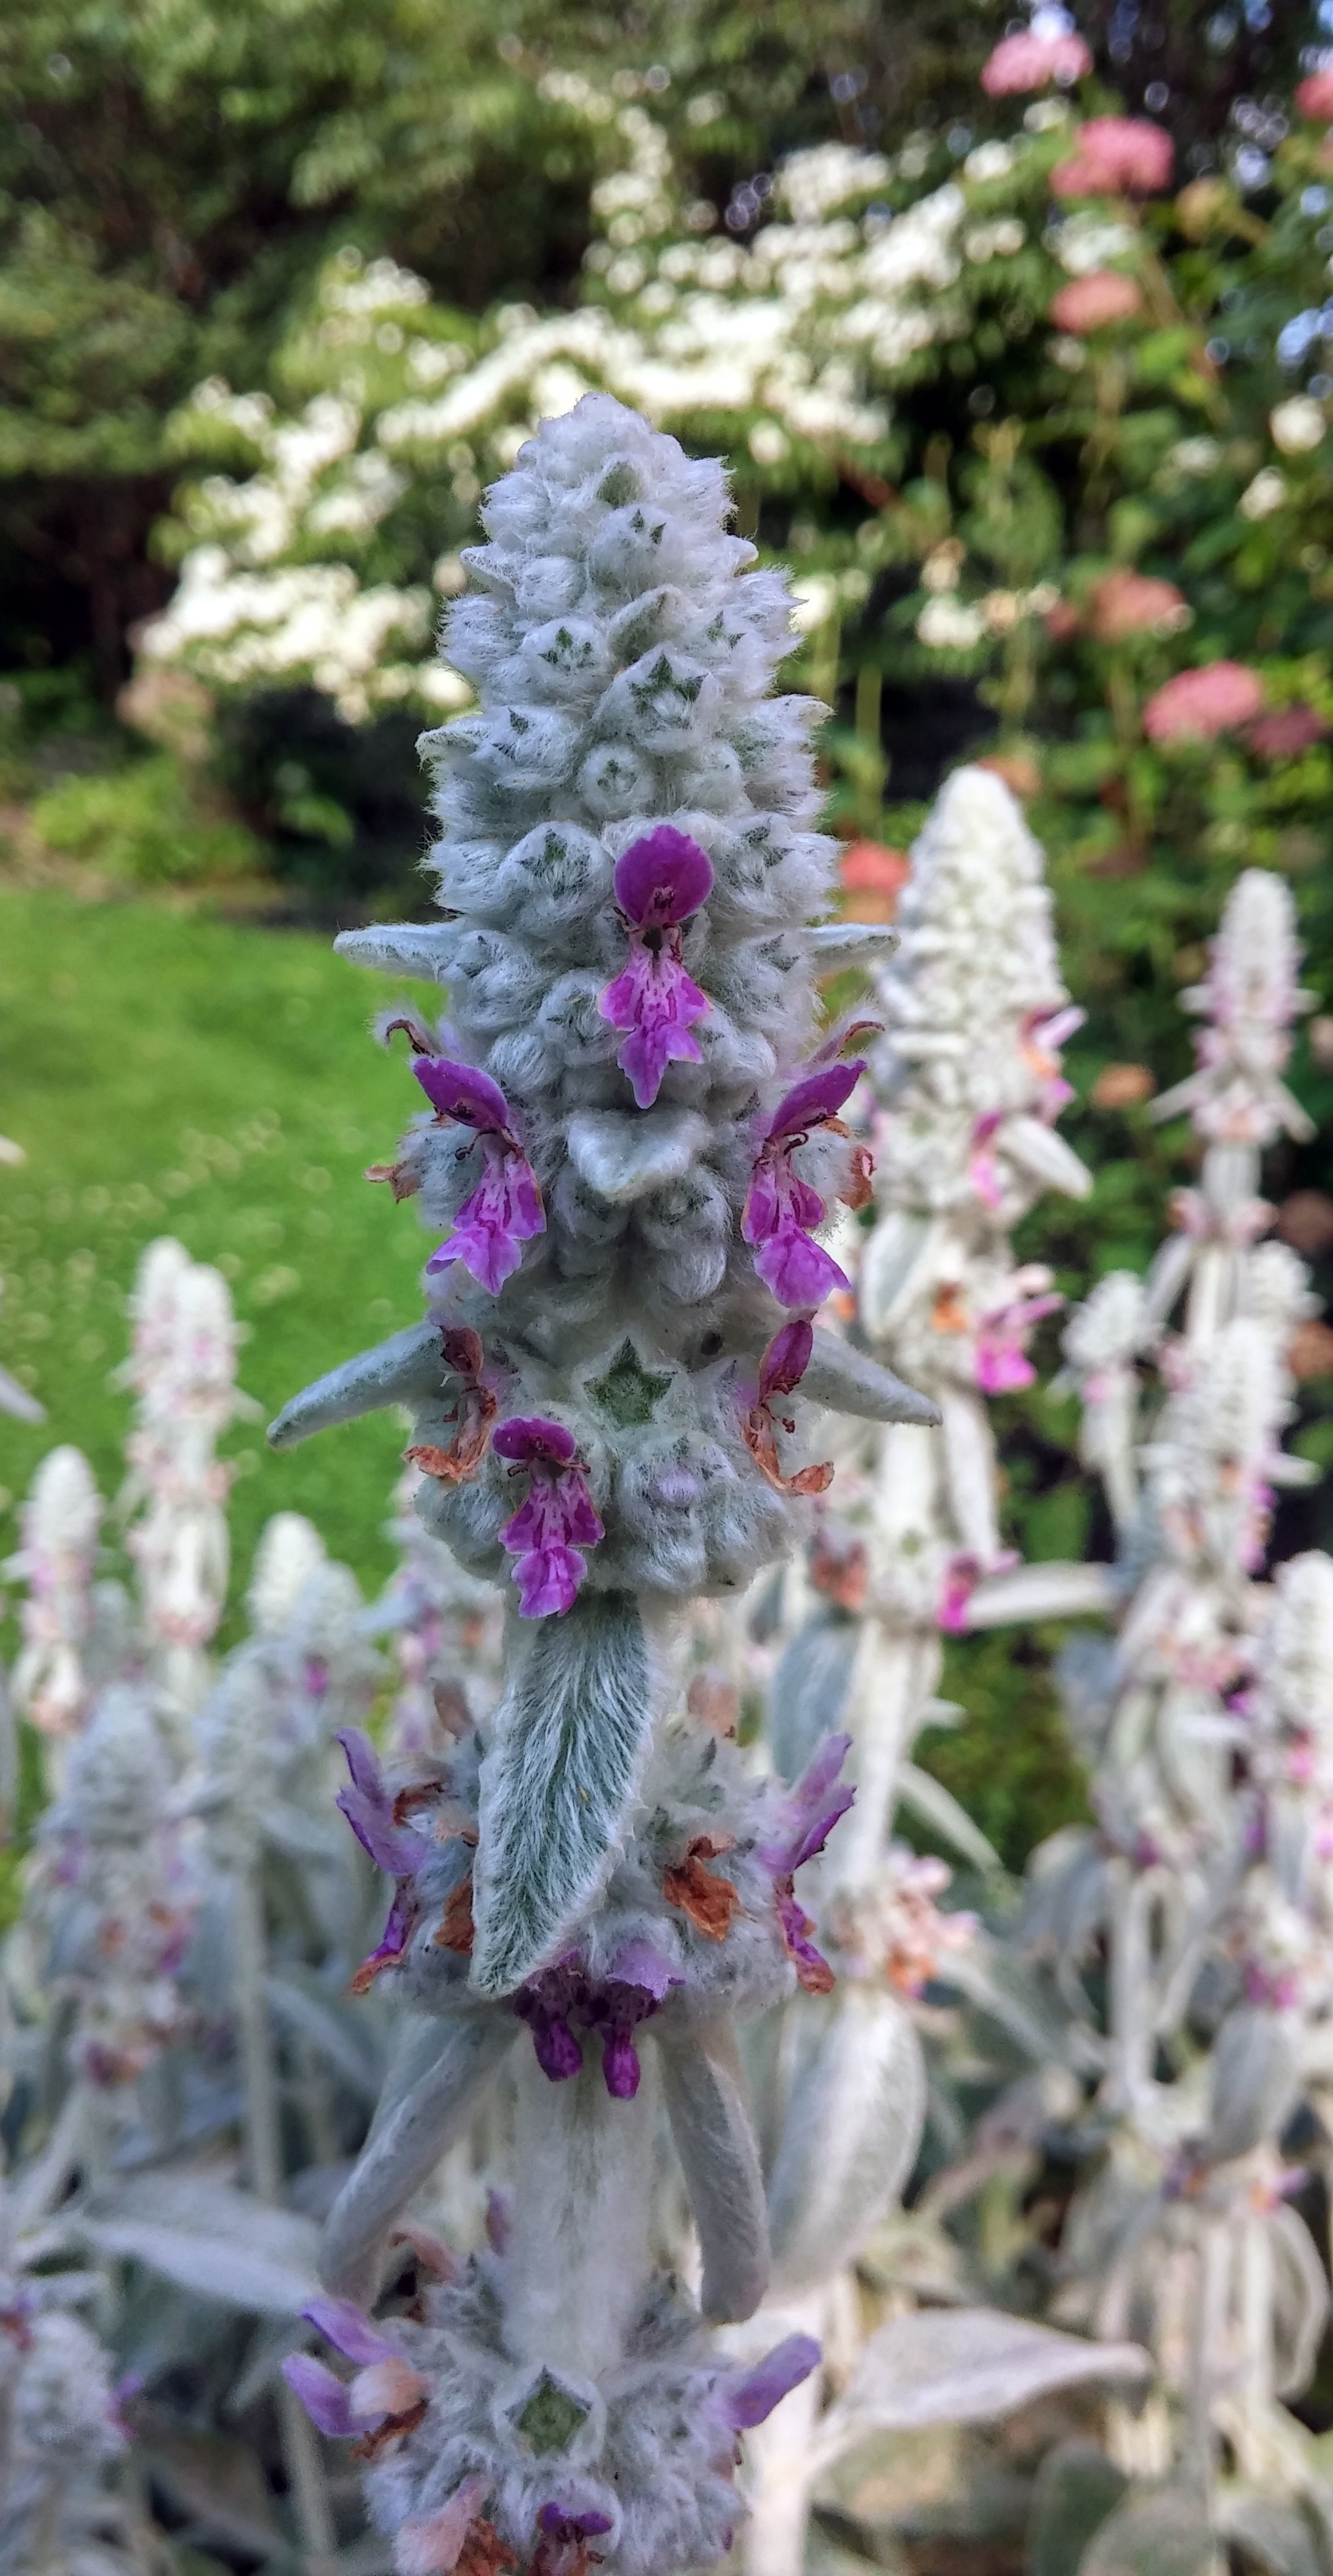
nature, blossom, plant, flower, purple, bloom, spring, herb, botany, ear, garden, flora, perennial, botanical, wildflower, gardening, furry, lambs, fuzzy, digitalis, herbal, flowering plant, byzantina, lambs ear, lamb's ear, stachys byzantina, stachys, lamb s, woolly hedgenettle, land plant